Gaulish Dis Pater

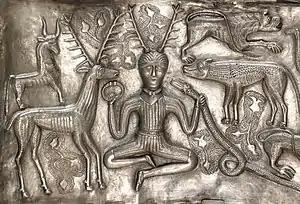
Cernunnos on the Gundestrup Cauldron. In his left hand is a ram-horned serpent, in his right hand is a torc.

Cernunnos is a Celtic god also primarily known from his distinctive iconography, in which he is portrayed as a cross-legged, deer-antlered man adorned with torcs. The surviving evidence does not attest to any "interpretatio romana" for this distinctly Celtic god, but it does repeatedly associate him with the Roman god Mercury. His attributes (stags, cornucopia, bags of coins) identify Cernunnos as a god of fertility and abundance. A chthonic association for this fertility god (suggested Cernunnos's companions, the ram-horned serpent and Mercury) has also been repeatedly proposed.